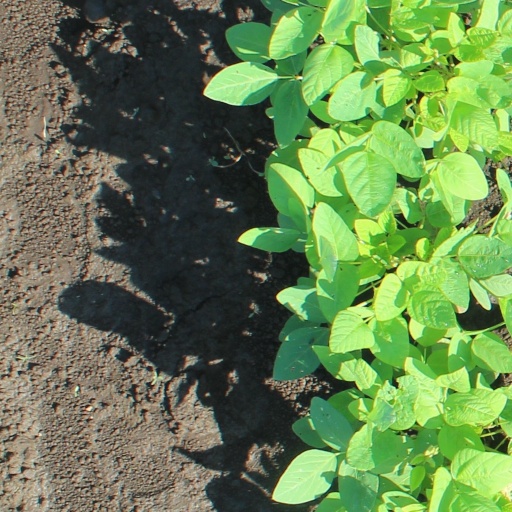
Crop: soybean